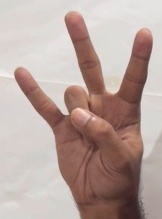
ASL sign: 7